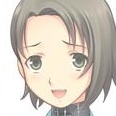
Portrait style: Anime Portrait